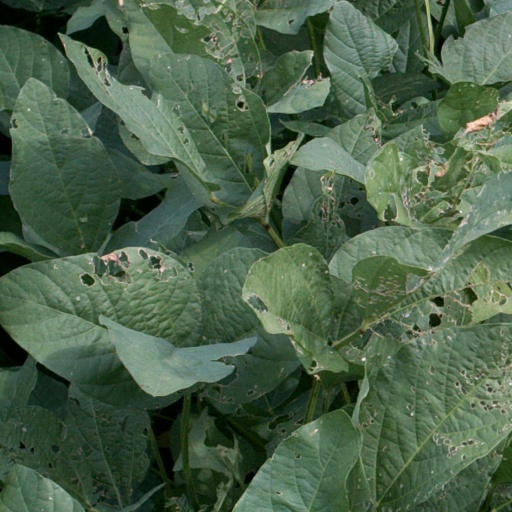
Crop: soybean